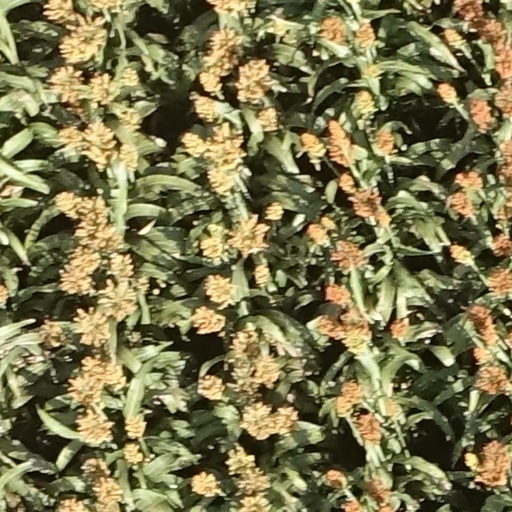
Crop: sorghum